Coty Sensabaugh

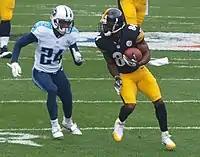
Sensabaugh pursuing Antonio Brown of the Pittsburgh Steelers in 2013

On December 18, 2013, the Titans placed Sensabaugh on injured reserve due to a foot injury. He finished the season with a total of 32 combined tackles (26 solo) and six pass deflections while starting three games and appearing in 14.